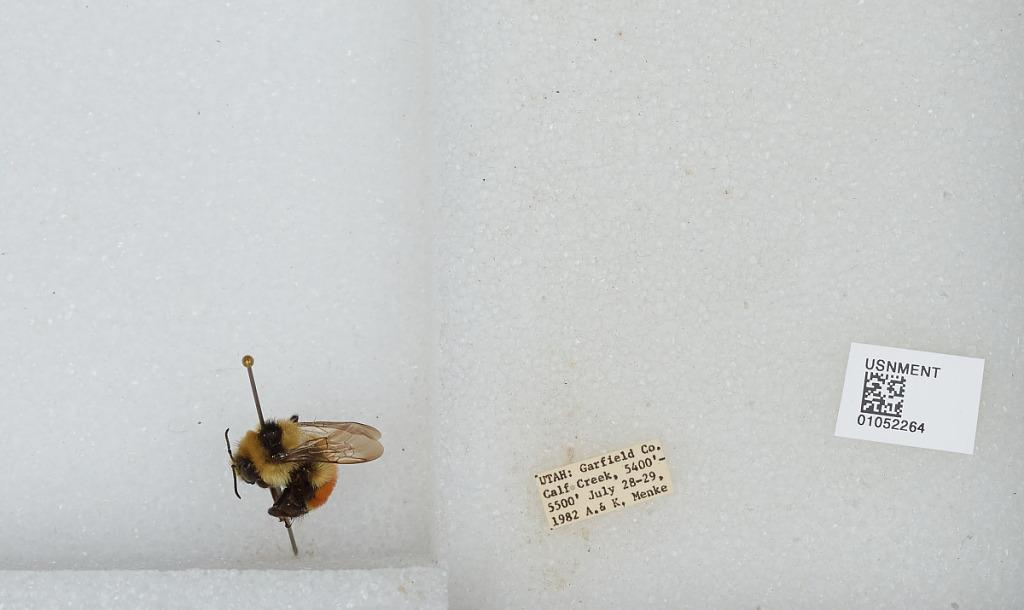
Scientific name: Bombus sp.
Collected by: A. Menke & K. Menke
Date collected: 1982-7-28
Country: United States
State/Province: Utah
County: Garfield
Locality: Calf Creek
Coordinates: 37.8289, -111.42